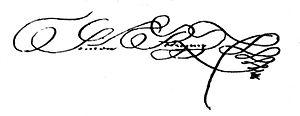
Simón Rodríguez, également connu sous le nom de Samuel Robinson, est un philosophe et éducateur vénézuélien, né à Caracas le 28 octobre 1769 et mort dans le district d'Amotape le 28 février 1854.